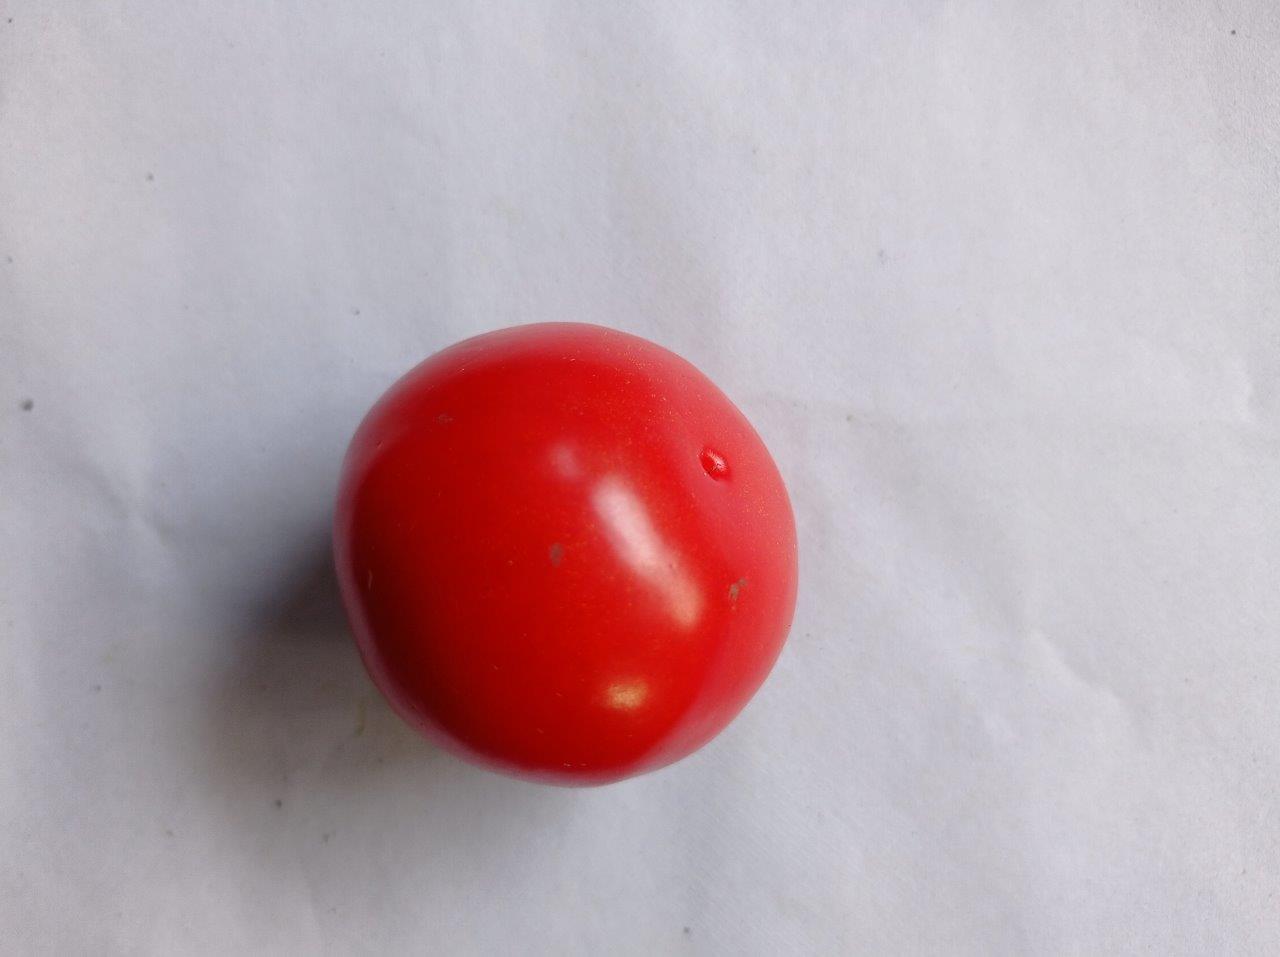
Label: Fresh